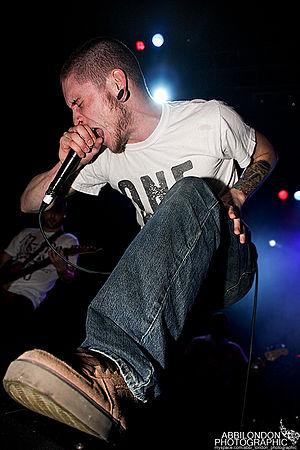
Whitechapel est un groupe de deathcore américain, originaire de Knoxville, dans le Tennessee. Le nom du groupe s'inspire du quartier Whitechapel d'East London, en Angleterre, en référence aux séries de meurtres commises par Jack l'Éventreur. Le groupe comprend le chanteur Phil Bozeman, les guitaristes Ben Savage, Alex Wade, et Zach Householder, le bassiste Gabe Crisp, et le batteur Ben Harclerode. Formé en 2006 par Bozeman et Savage, le groupe compte au total six albums studio, onze clips vidéo et est signé chez Metal Blade Records.